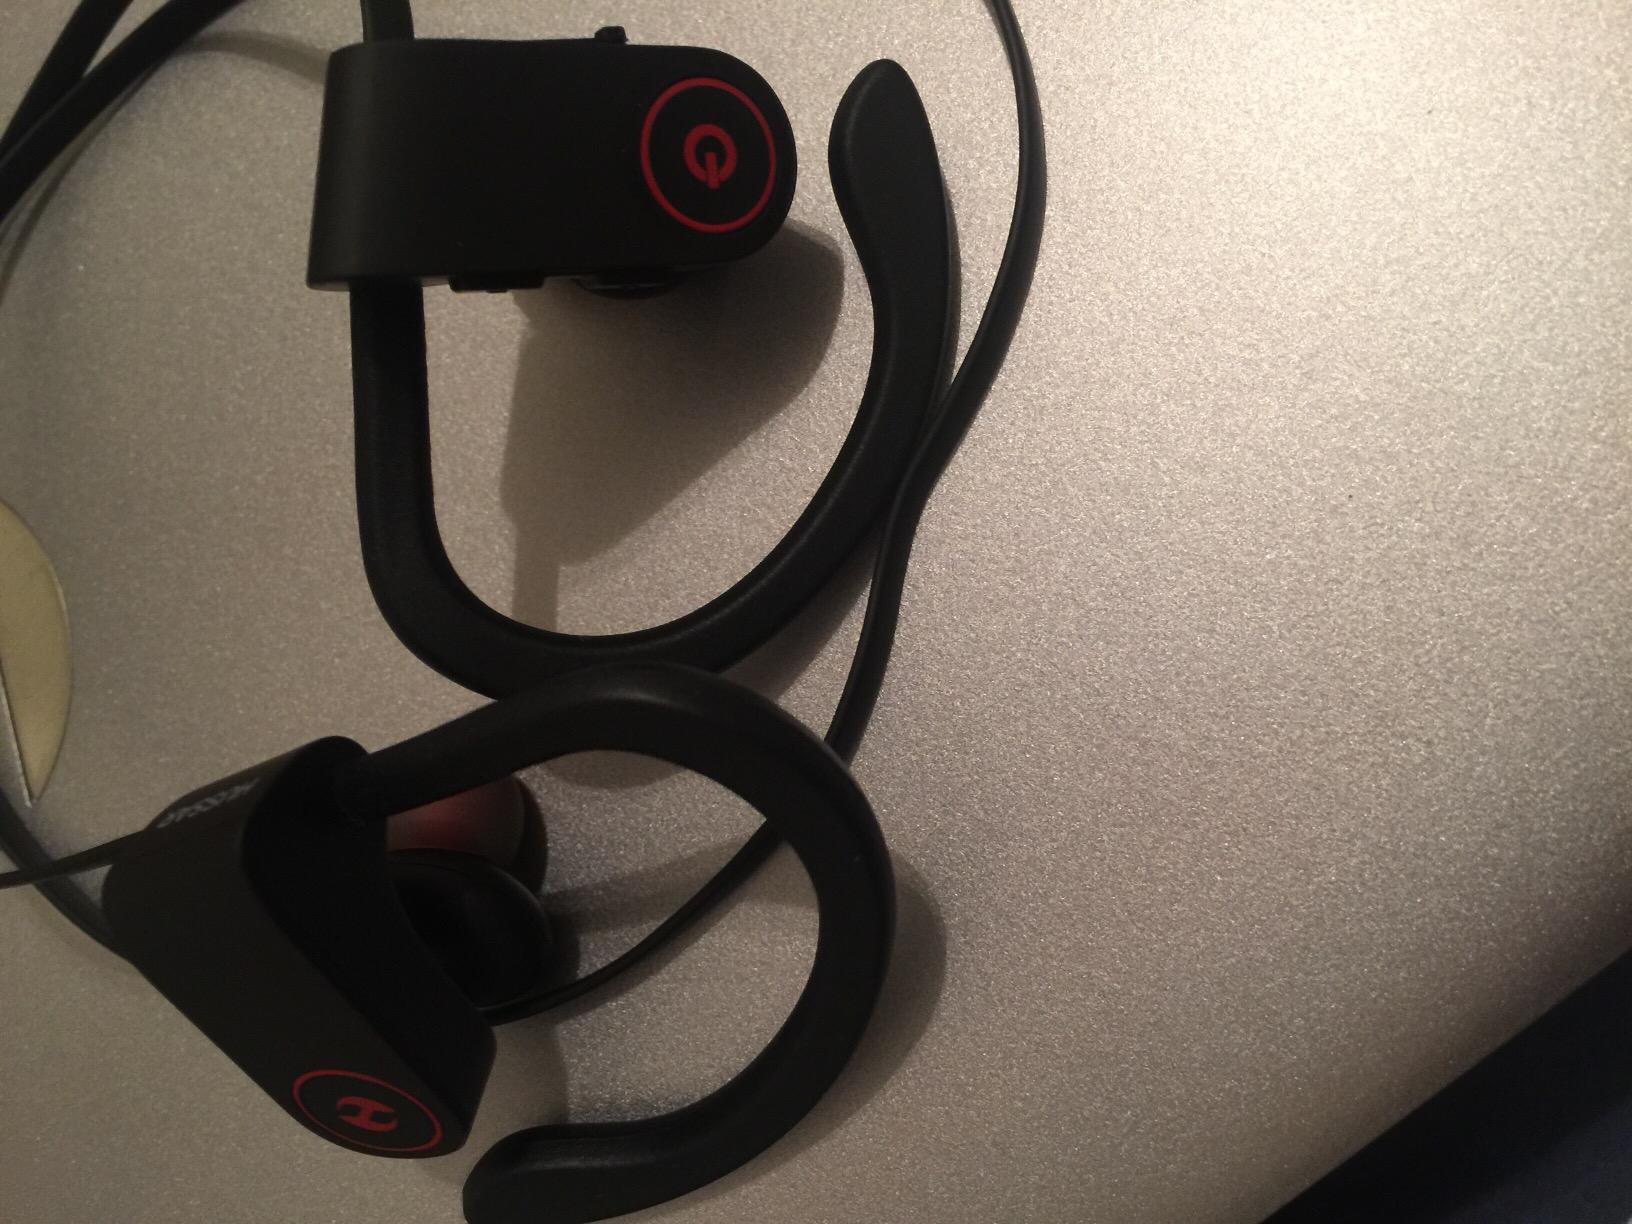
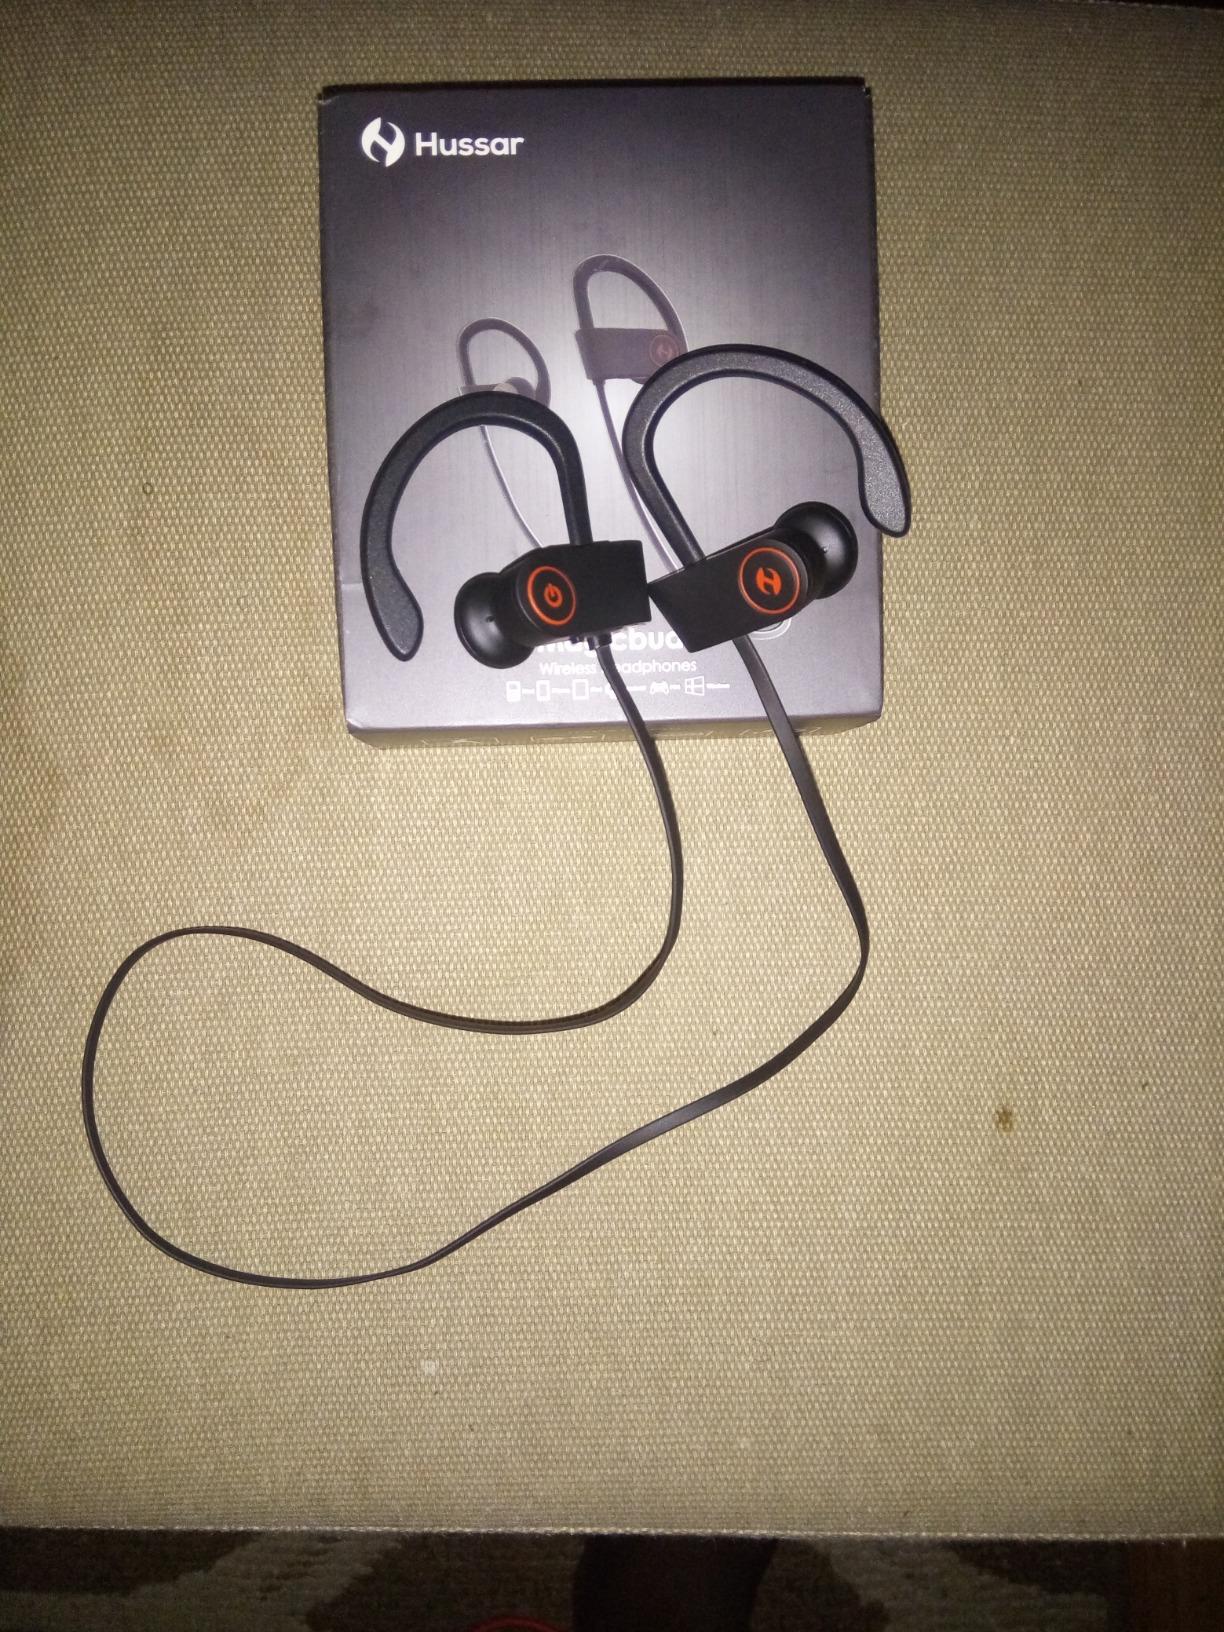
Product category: headphones
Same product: yes